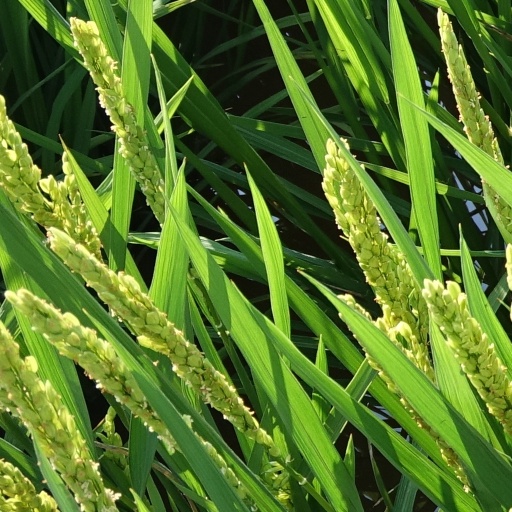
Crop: rice